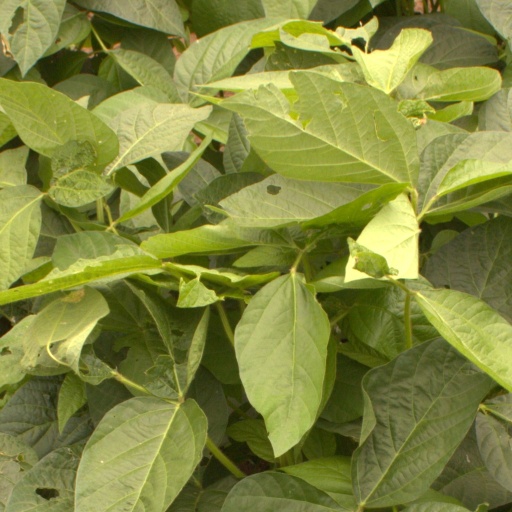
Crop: soybean